Craigerne

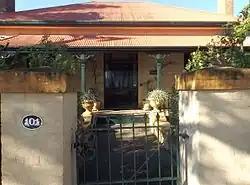
Entrance, 2015

Craigerne is a heritage-listed detached house at 101 Windsor Road, Red Hill, City of Brisbane, Queensland, Australia. It was built in 1868. It was added to the Queensland Heritage Register on 21 October 1992.